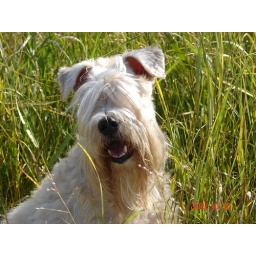
in the grass by the lake